Kōwhai Intermediate School

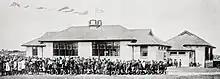
The opening day of Kowhai Junior High School

During the early 20th century, the borough of Mount Albert was one of the fastest growing areas of Auckland. Overcrowding at Edendale School was so great that by 1918, older students at the school were moved to a temporary satellite school in St Alban's Parish Hall.